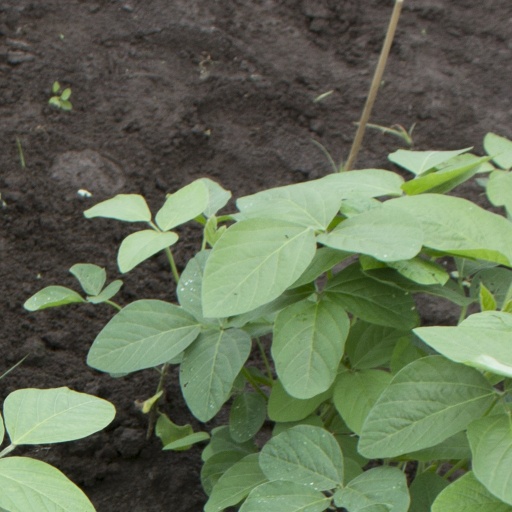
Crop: soybean